Anbar campaign (2003–2011)

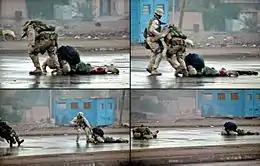
In this series of photographs from the Second Battle of Fallujah, a Marine and Corpsman from 1st Battalion 8th Marines attempt to recover a Marine wounded by a sniper; the sniper then shoots one of the would-be rescuers.

The order by Allawi to attack Fallujah again came on 6 November, just four days after George W. Bush was reelected as president. 1st Marine Division commander General Richard F. Natonski assembled an ad hoc force of six Marine battalions, three Army battalions, three Iraqi battalions, and the British Black Watch Regiment. The insurgents, loosely led by Zarqawi, Abdullah al-Janabi, and Zarqawi's lieutenant Hadid, had replaced their losses and reportedly now had between 3,000 and 4,000 men in the city. They planned to hinder the Marine advance with roadblocks, berms, and mines, while conducting attacks outside the city to tie down Marine units.